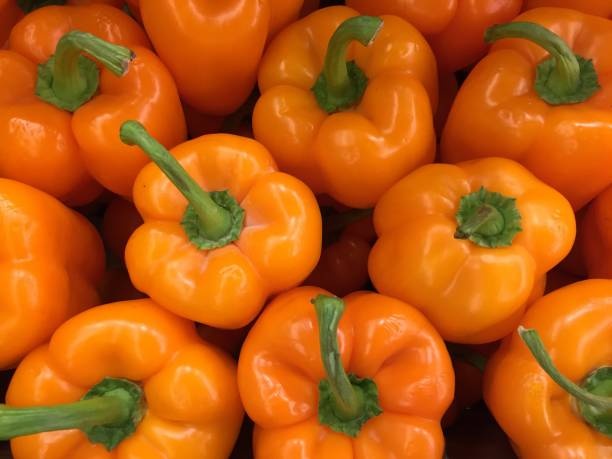
Label: capsicum